Willy Jaeckel

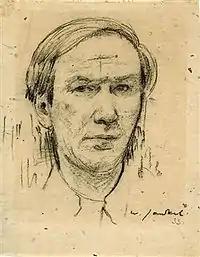
Self-portrait (1933)

Willy Gustav Erich Jaeckel (10 February 1888 – 30 January 1944) was a German Expressionist painter and lithographer.